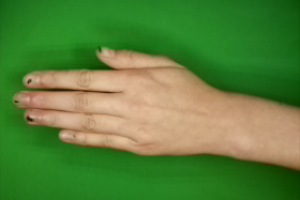
Label: paper